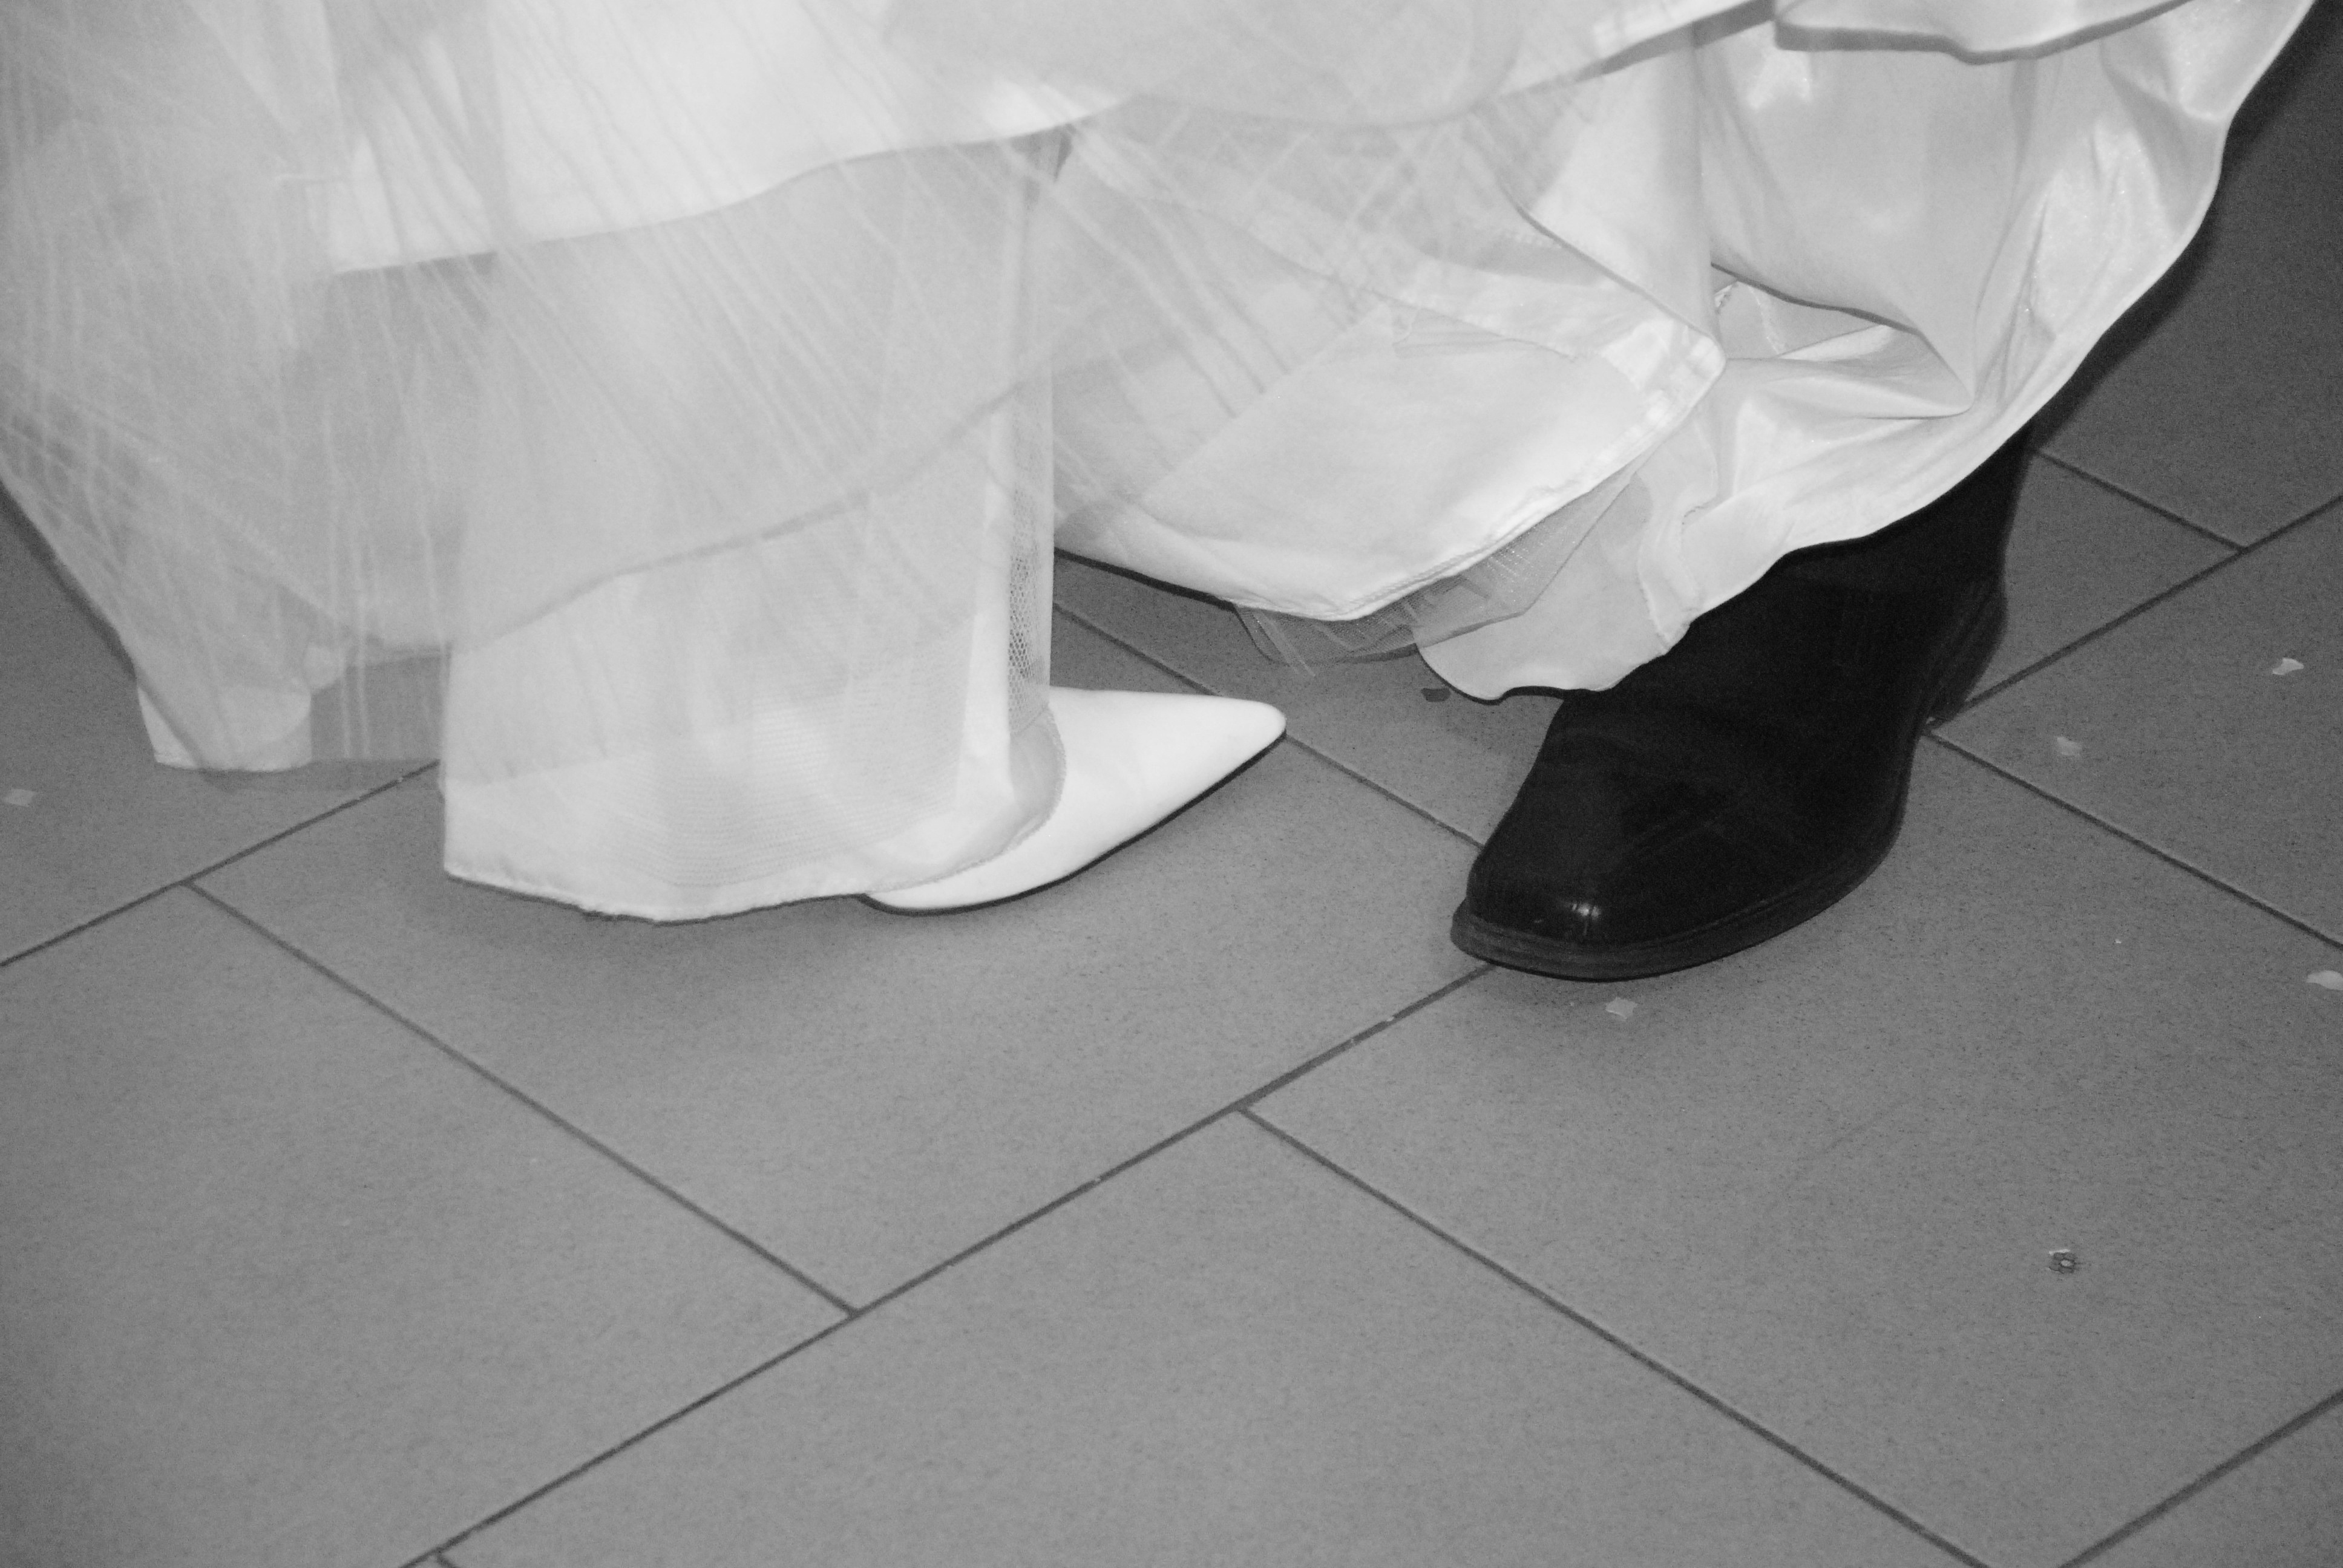
shoe, black and white, white, floor, leg, color, black, monochrome, wedding, bride, human body, shoes, dress, footwear, shape, bridesmaids, monochrome photography, human positions, high heeled footwear